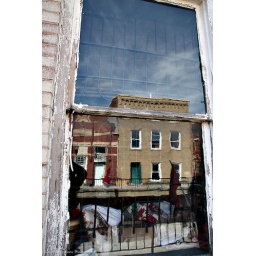
Weather beaten old building, with a neat reflection in the window glass of across the street, Morristown, Tn.